James Paterson (Australian politician)

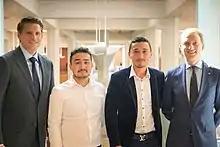
Paterson on right, meeting with Uyghurs delegates and Andrew Hastie, at the Parliament of Australia, November 2019.

Paterson is aligned with the national right faction of the Liberal Party. Coming from the Institute of Public Affairs (IPA) where he was a fellow, Paterson has been associated with Libertarian elements of Liberal Party, who put a strong emphasis on freedom of speech as well as free markets. He has sought reform to section 18C of the Racial Vilification Act 1996 to remove elements that may restrict free speech.